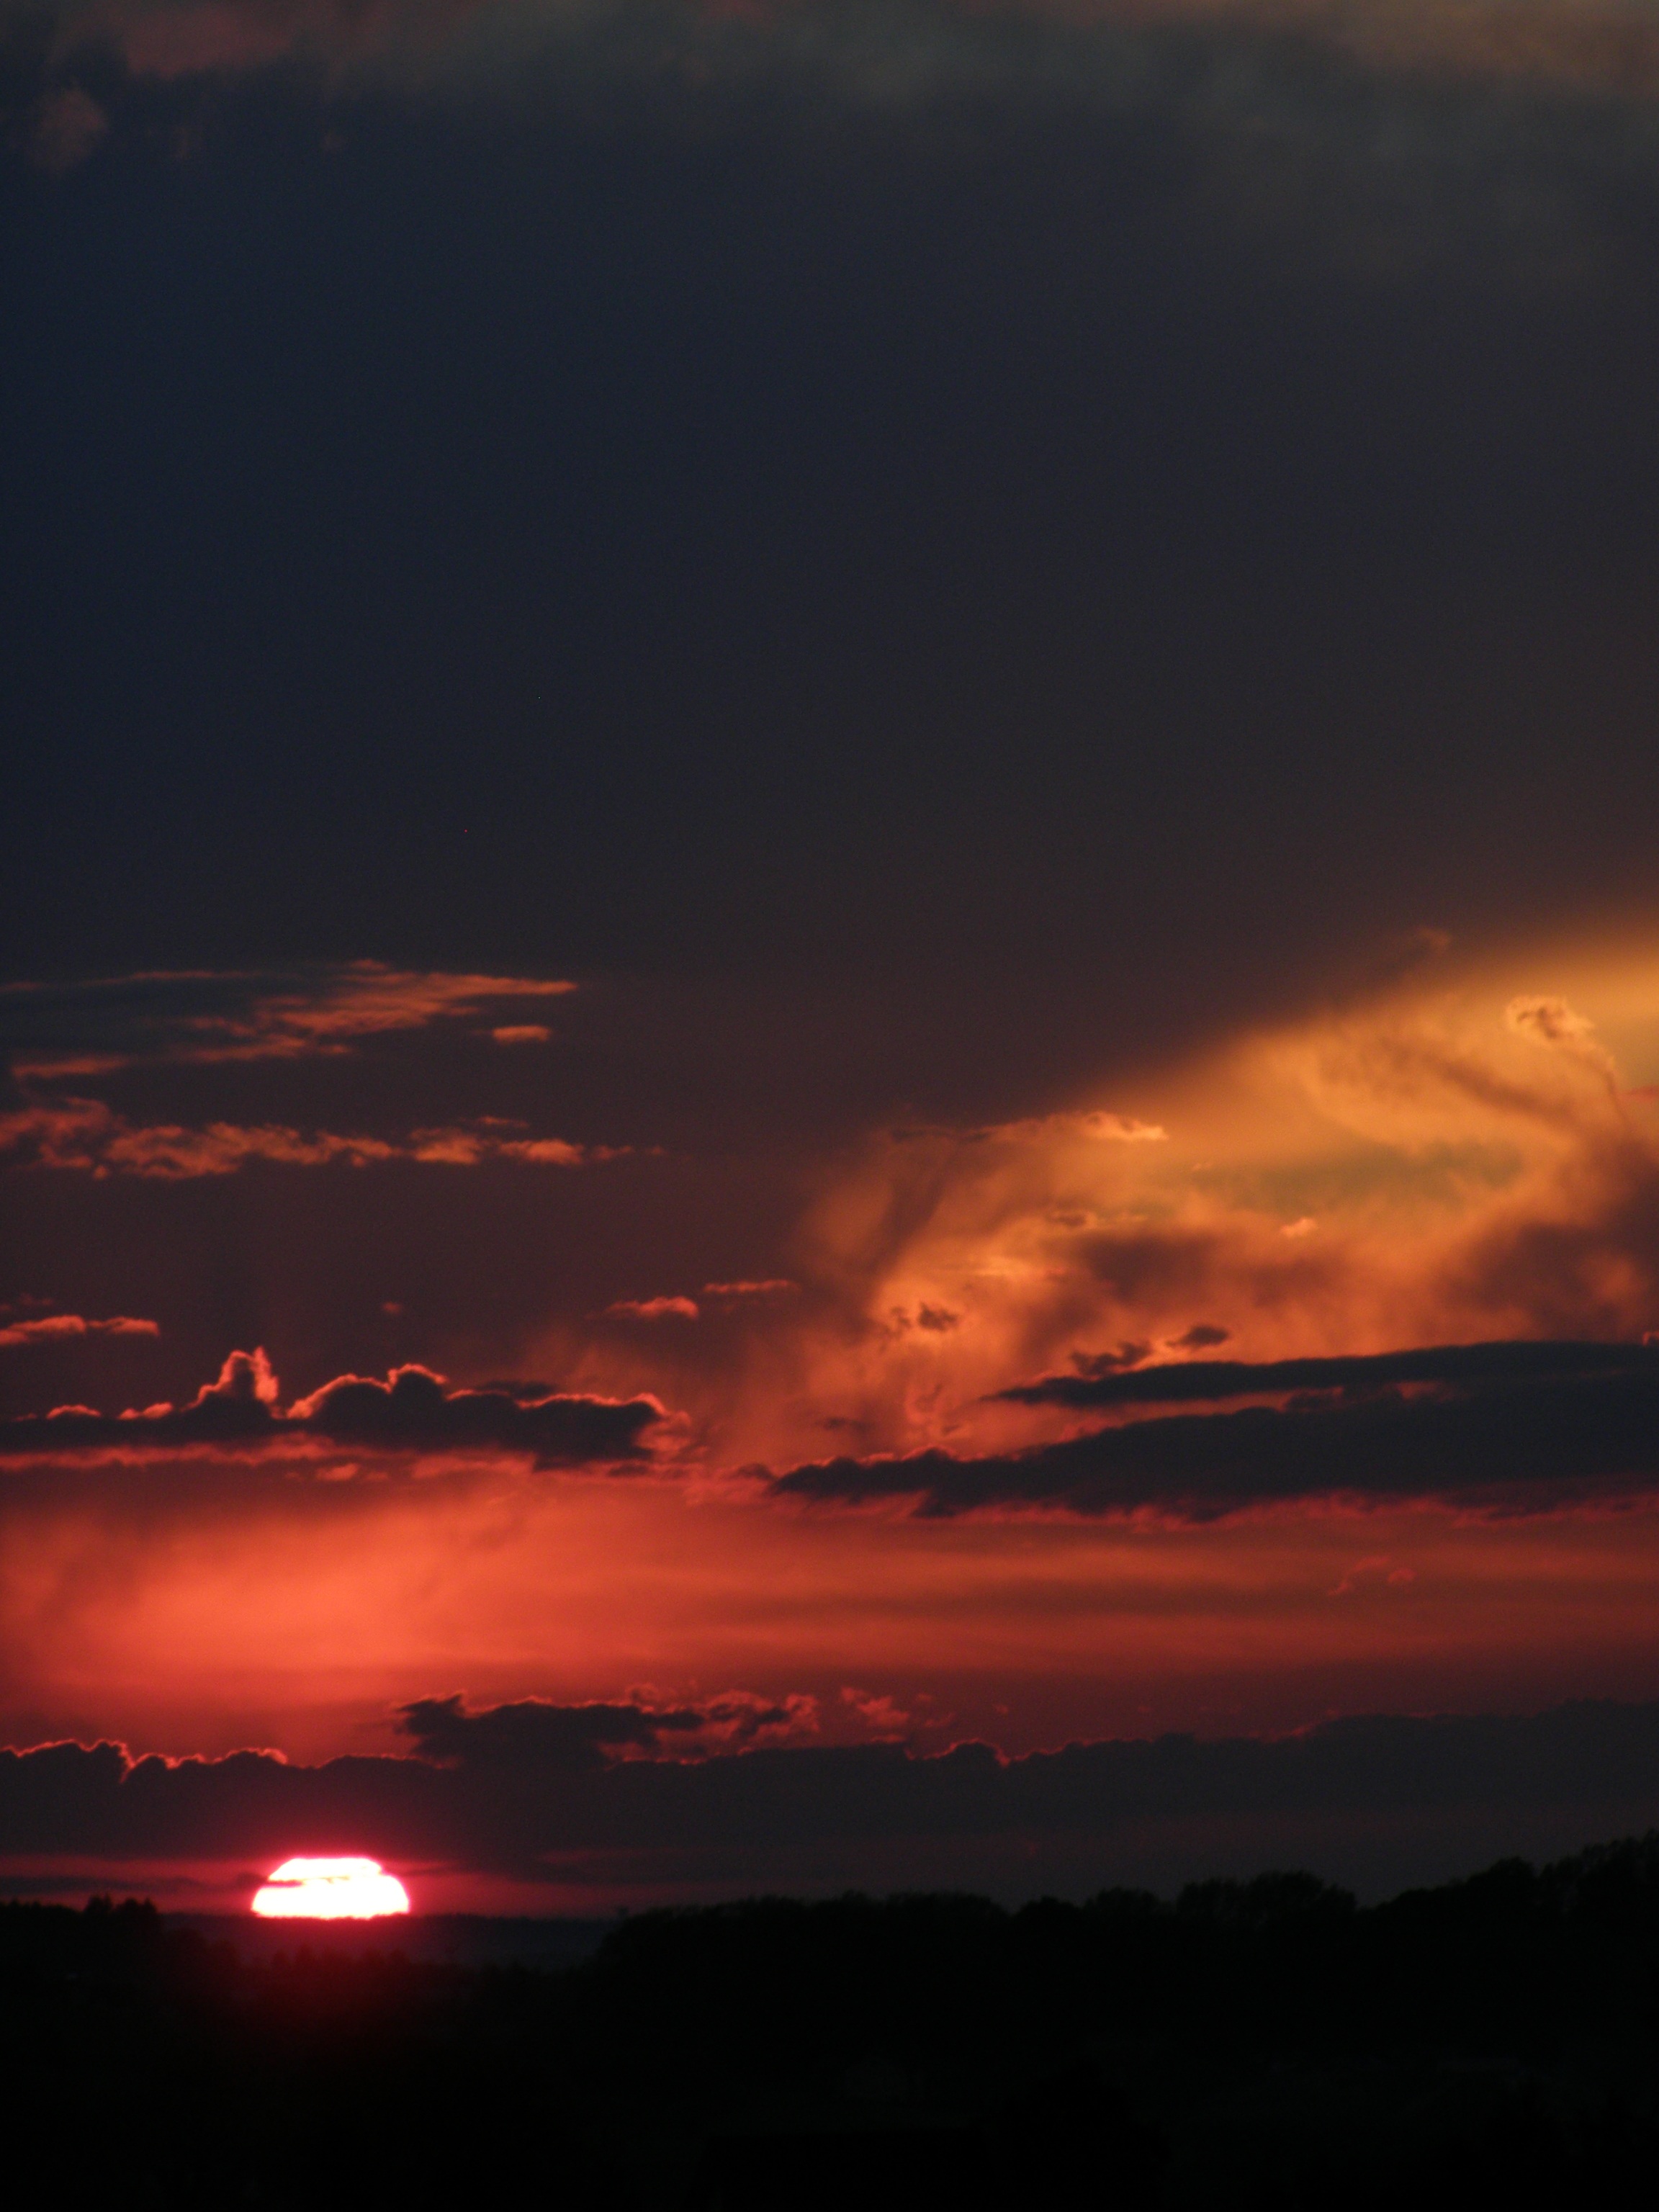
sea, horizon, light, cloud, sky, sunrise, sunset, morning, dawn, atmosphere, dusk, evening, darkness, west, clouds, the sun, afterglow, red sky at morning